John Rankine (Australian politician)

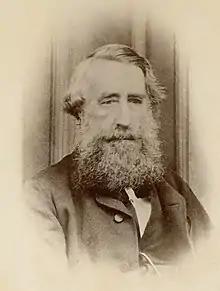

Dr. John Rankine (19 October 1801 – 15 Mar 1864), was a landowner and politician in the early days of the Colony of South Australia. He is recognised as founding the township of Strathalbyn.